KCMO (AM)

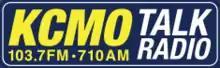
Previous logo

On April 30, 2012, KCMO began simulcasting on FM translator 103.7 K279BI via KCFX-HD2.